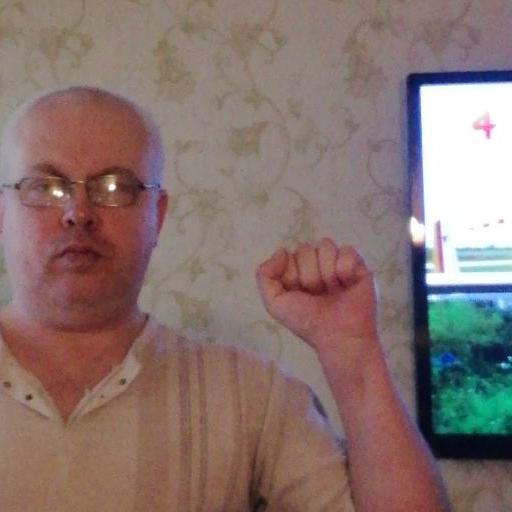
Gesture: fist